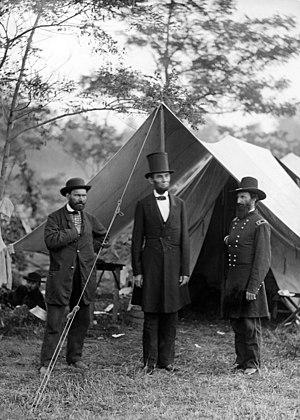
Kate Warne est la première femme détective, en 1856, pour la Pinkerton National Detective Agency, aux États-Unis.
Cet article concerne une liste des espions de la guerre de Sécession.
Le détective est un enquêteur de droit privé, c'est-à-dire une personne ayant un statut de droit privé, qui effectue, à titre professionnel, des recherches, des investigations et des filatures. Cette qualité d'enquêteur de droit privé est d'ailleurs partagée avec diverses autres professions qui n'ont aucun rapport avec les enquêteurs privés, notamment dans le cadre de procédures administratives, civiles, pénales, sociales.